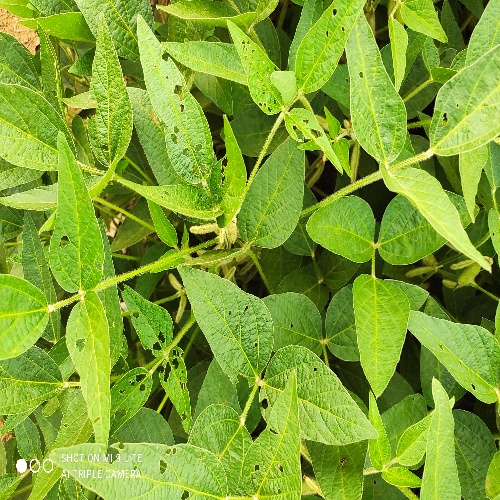
Label: Caterpillar